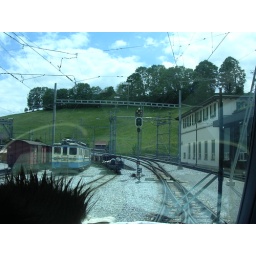
The golden pass train with front panorama car view from seat 86 in the front of the car